Theology of Pope Pius XII

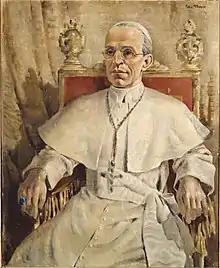
Pope Pius XII by Peter McIntyre c.1943-1944

The theology of Pope Pius XII is reflected in his forty-one encyclicals, as well as speeches and nearly 1000 messages, during his almost 20-year pontificate. The encyclicals "Mystici corporis" and "Mediator Dei" advanced the understanding of membership and participation in the Catholic Church. The encyclical "Divino afflante Spiritu" began opening the door to historical-critical biblical studies. But his magisterium was far larger and is difficult to summarize. In numerous speeches Catholic teaching is related to various aspects of life, education, medicine, politics, war and peace, the life of saints, Mary, the mother of God, things eternal and temporal.